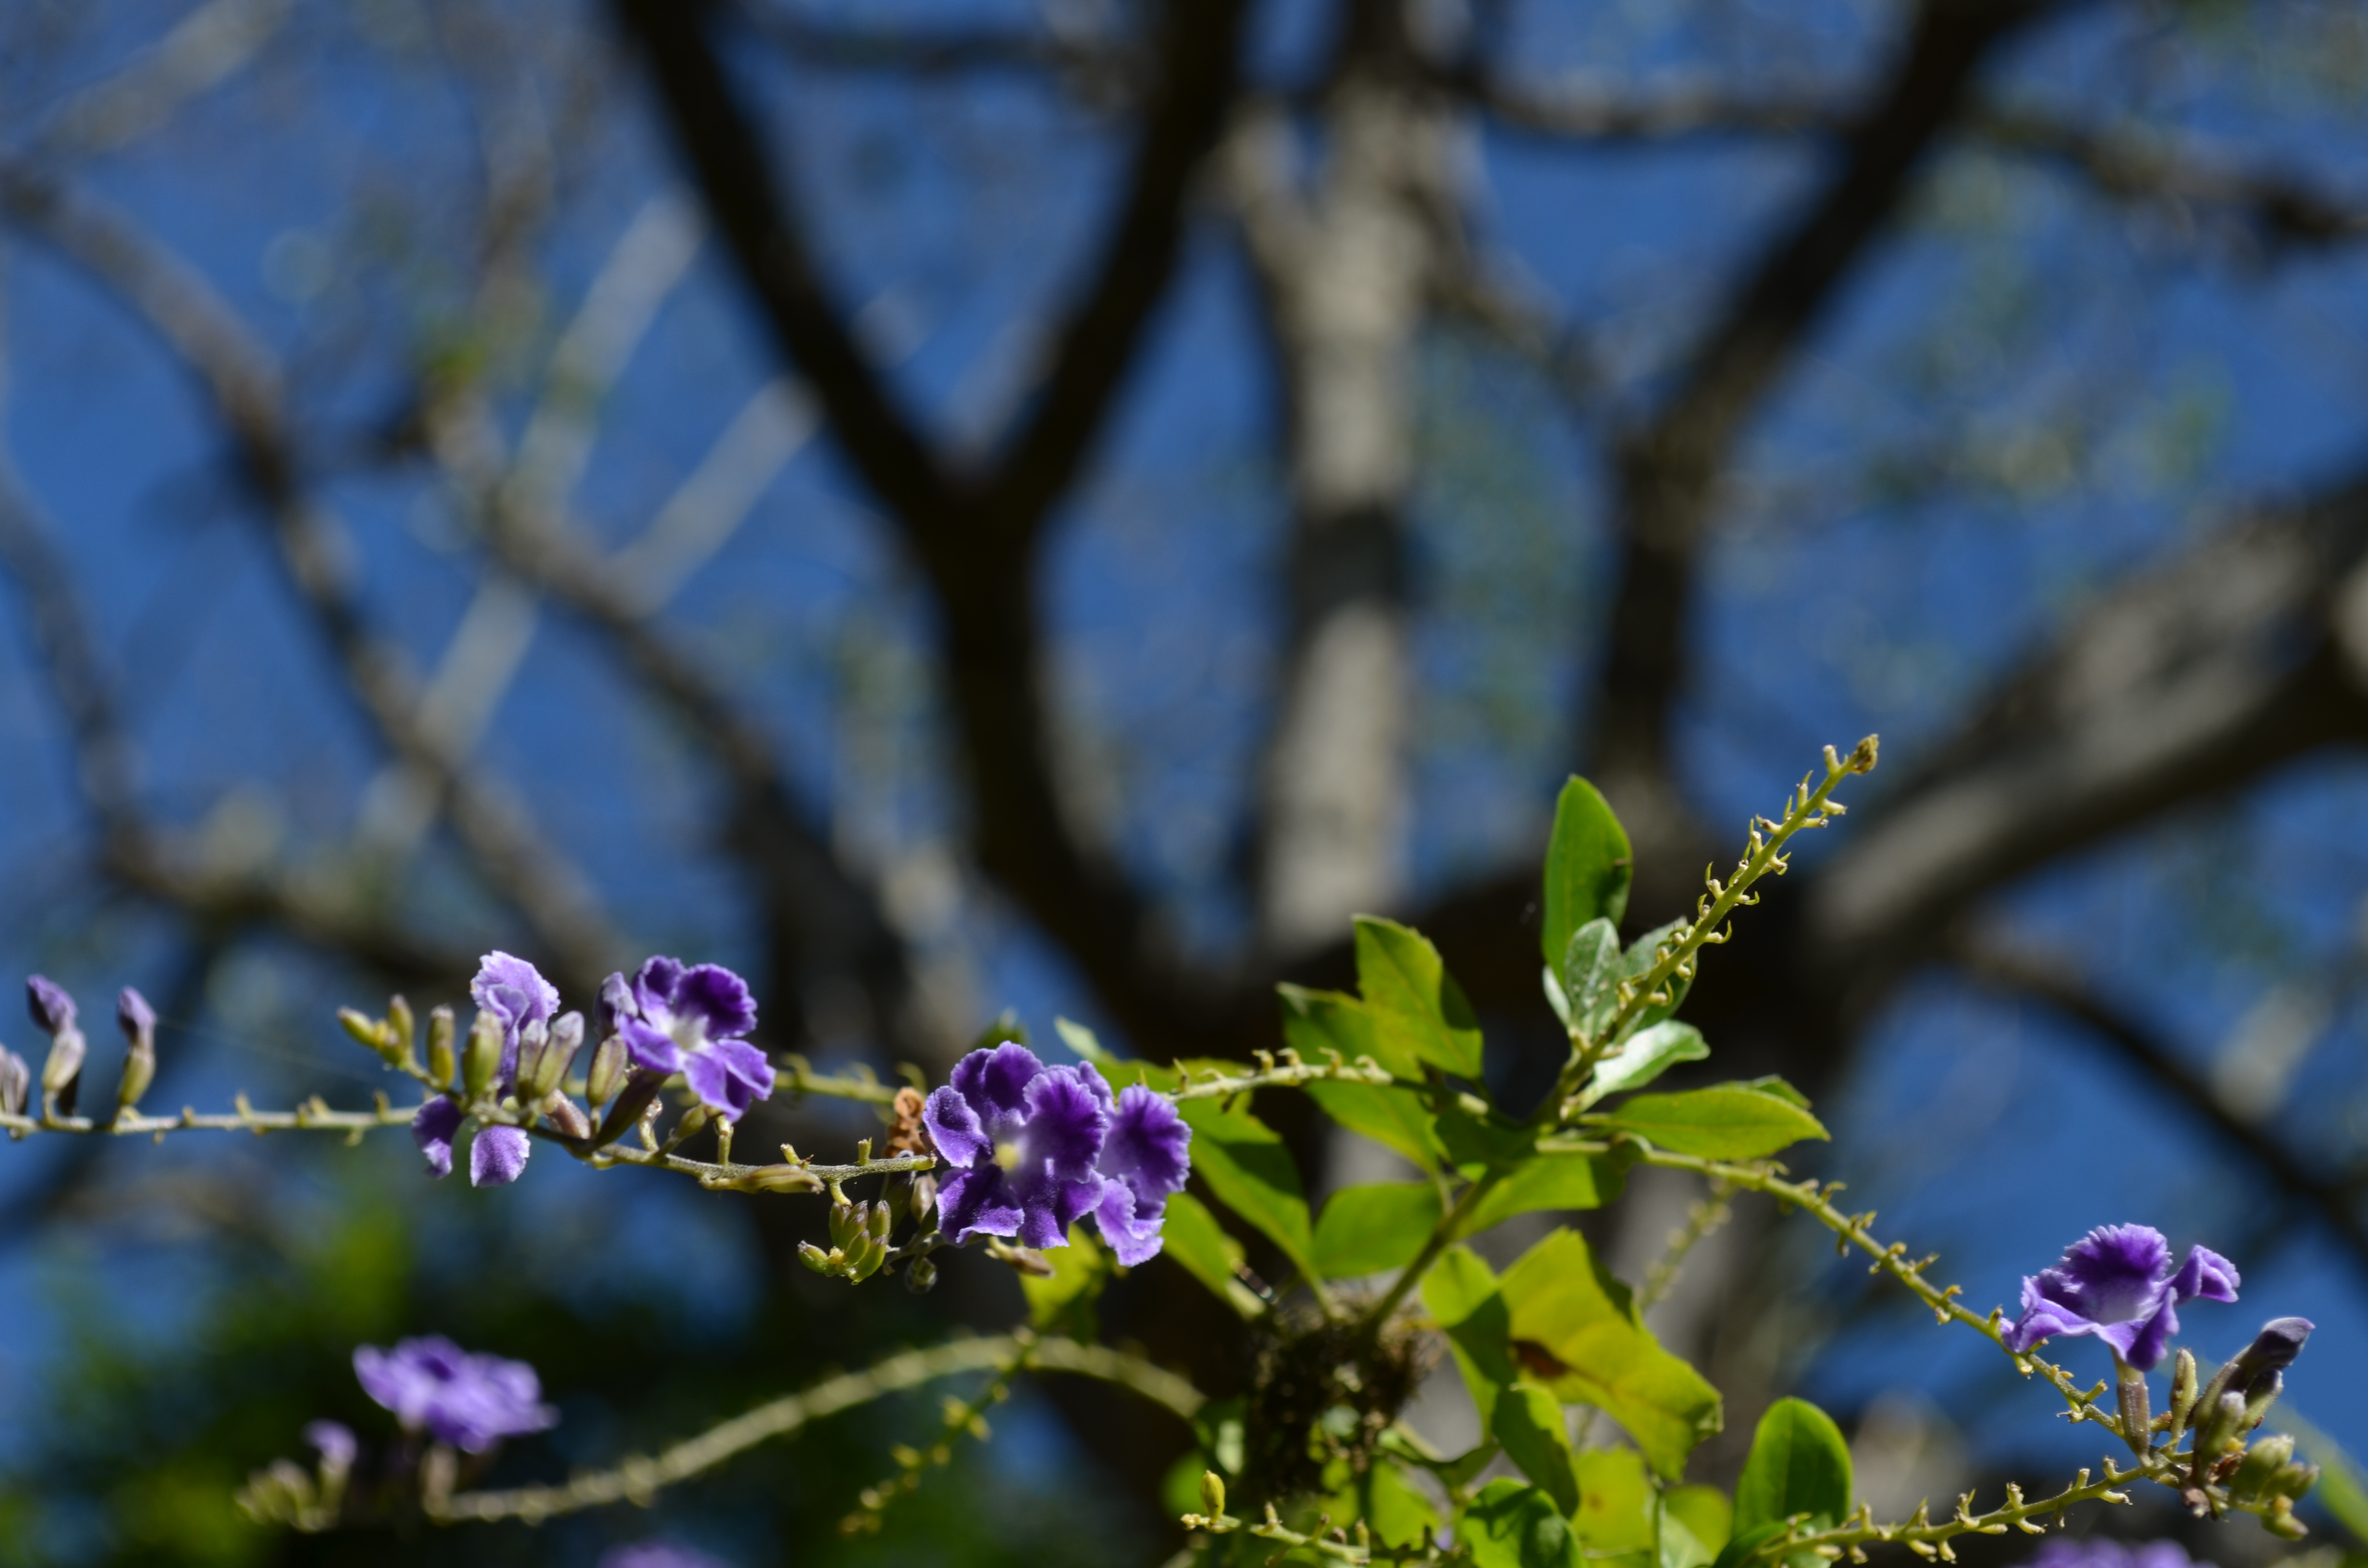
tree, nature, branch, blossom, plant, sunlight, leaf, flower, spring, produce, macro, botany, flora, season, wildflower, shrub, flor, plantas, argentina, misiones, macro photography, flowering plant, woody plant, land plant